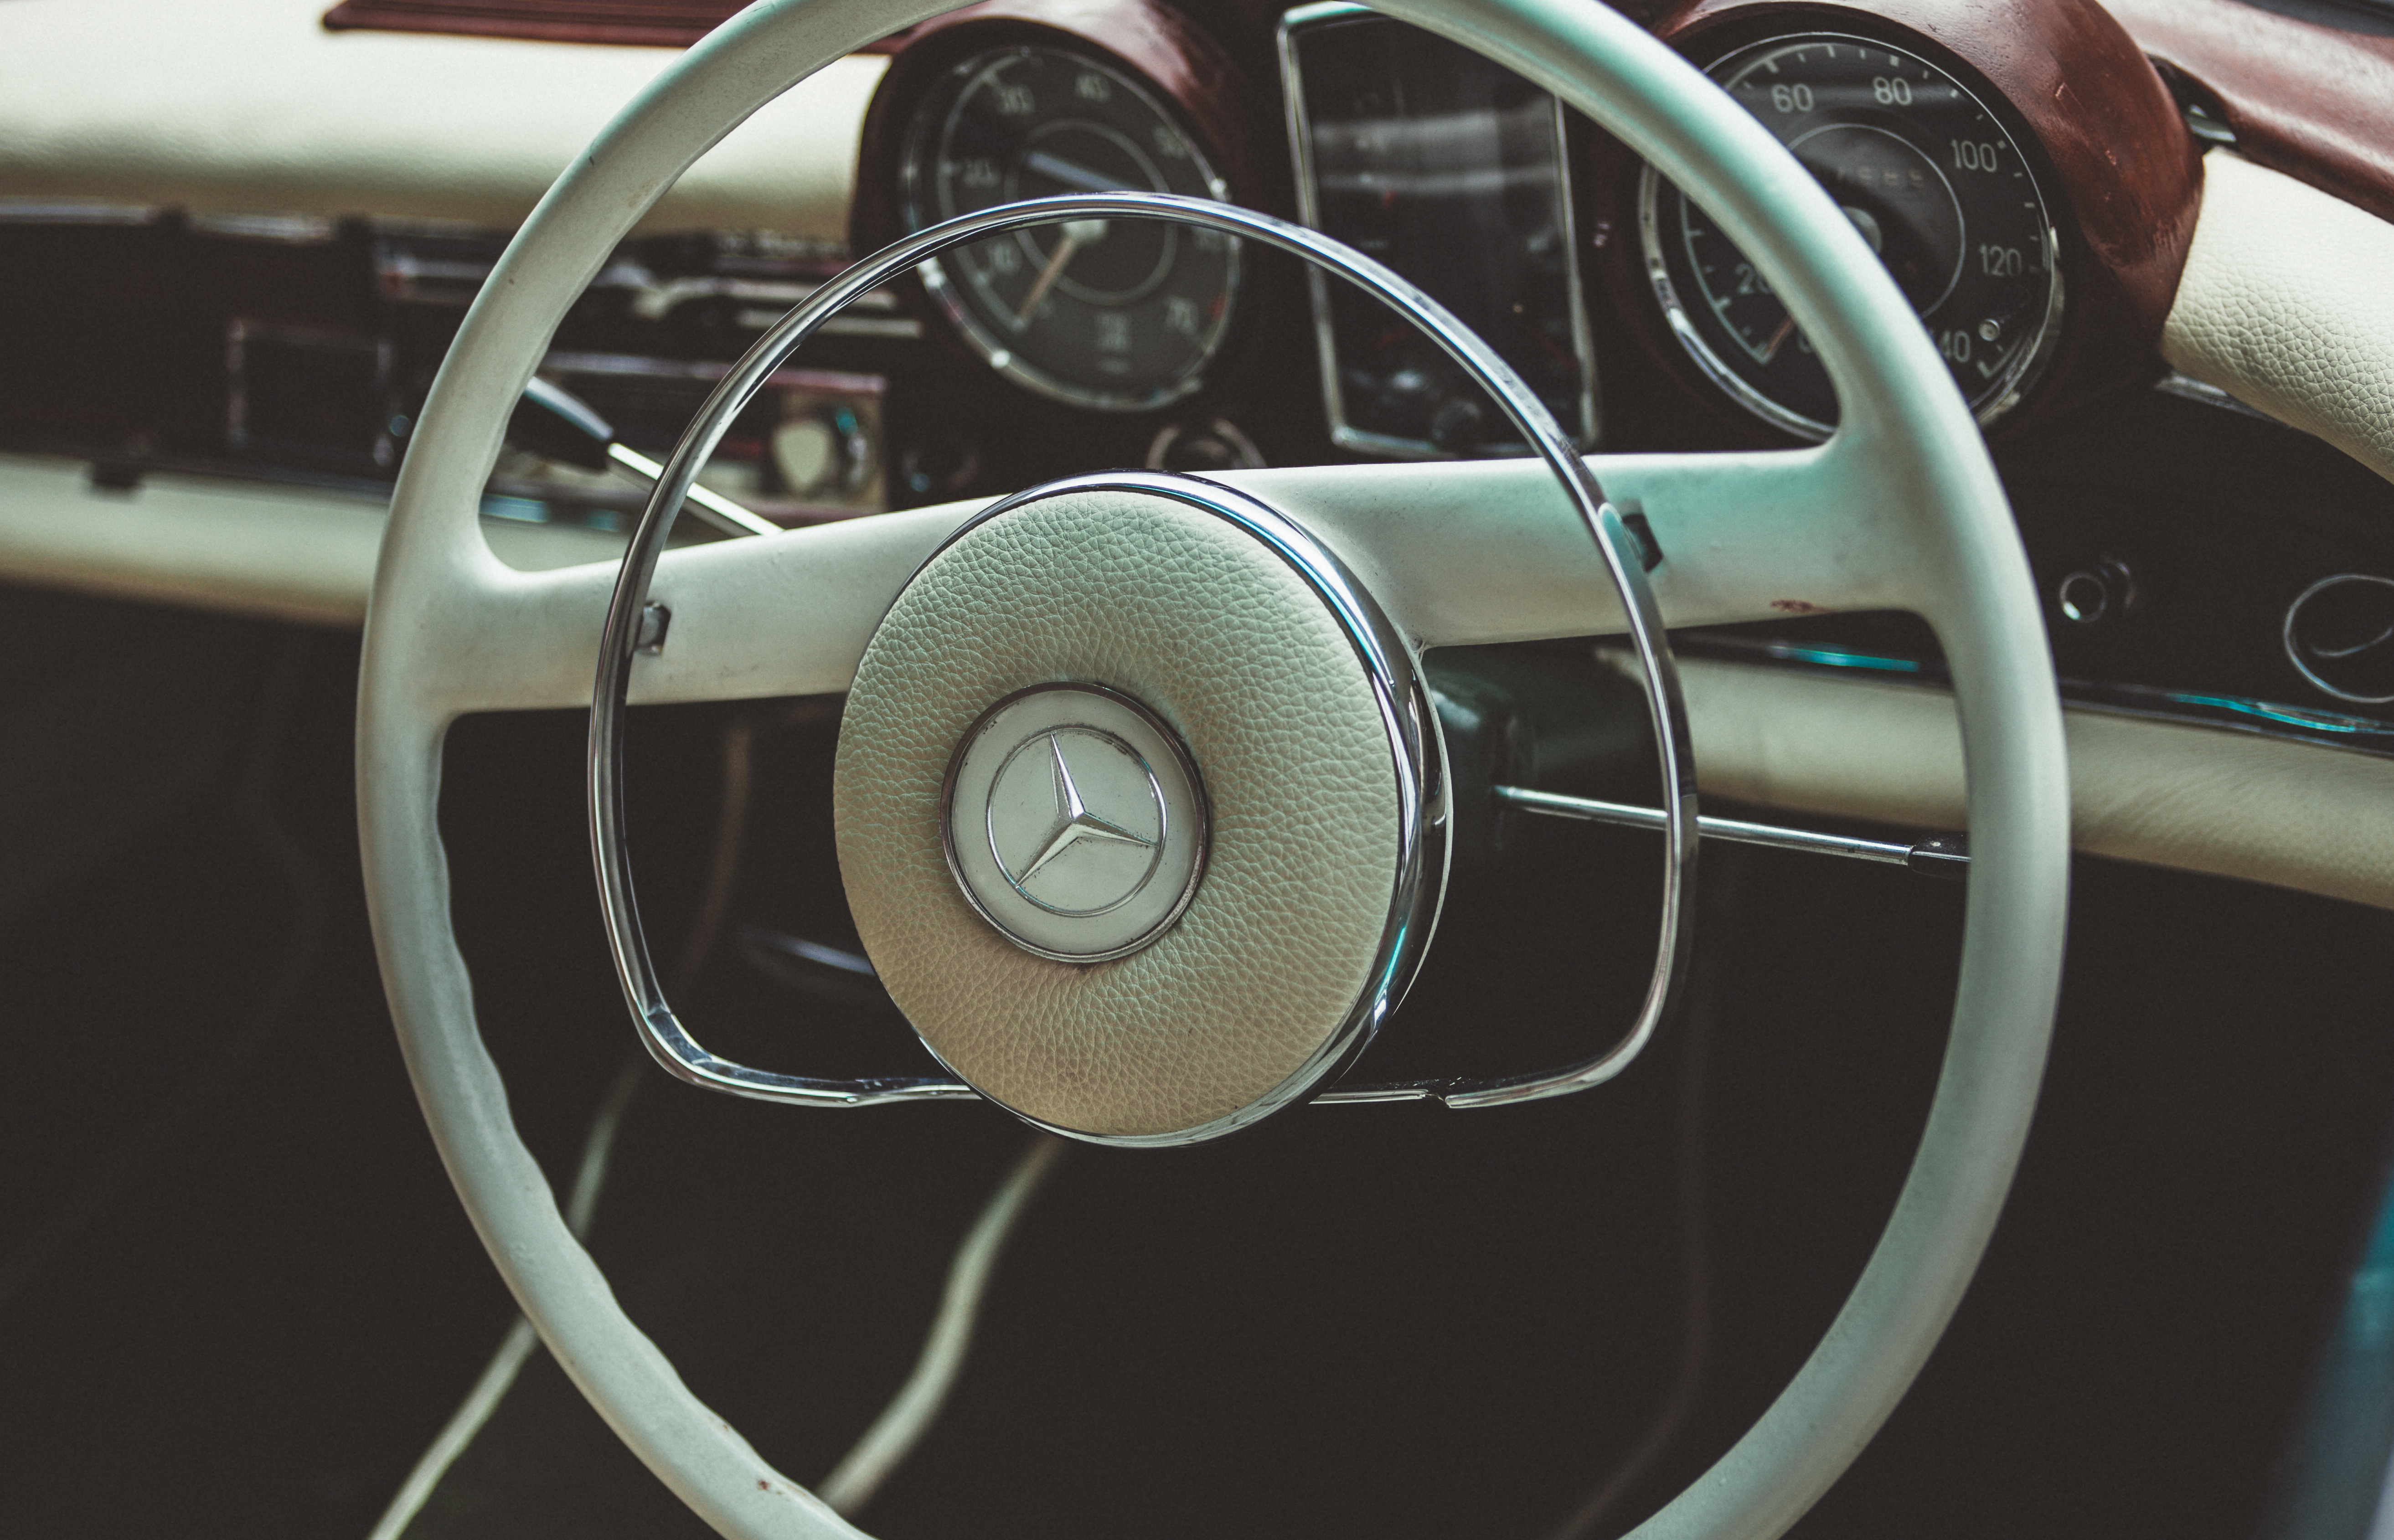
car, vintage, wheel, vehicle, steering wheel, mercede, sports car, vintage car, sedan, land vehicle, automobile make, automotive exterior, compact car, luxury vehicle, executive car, steering part